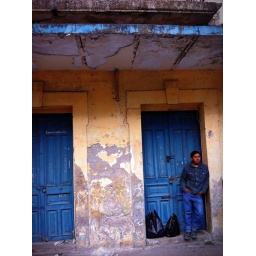
Man standing against a wall in Tampico, Mexico.